Franco-German war of 978–980

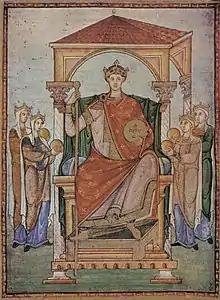
Contemporary depiction of Otto II

Lothair, with a large suite of bishops, visited Dijon, the seat of Hugh's brother, Duke Henry I of Burgundy, in March 978. Shortly after, he convoked an assembly at Laon to approve his planned invasion of Lotharingia. It was approved without debate. The target, Aachen, was to be kept secret from the troops until the last moment. According to Richer of Reims, the assembled army numbered 20,000, which is certainly an exaggeration.